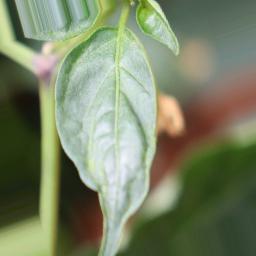
Label: mites_and_trips